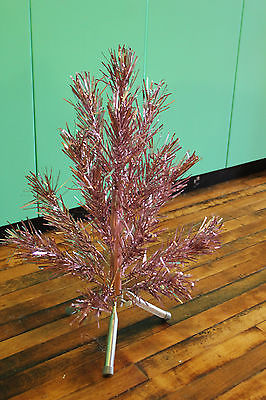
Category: table